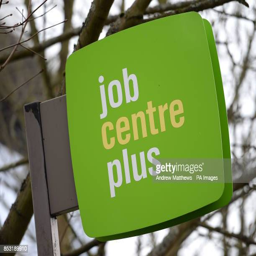
general view of signage for government agency